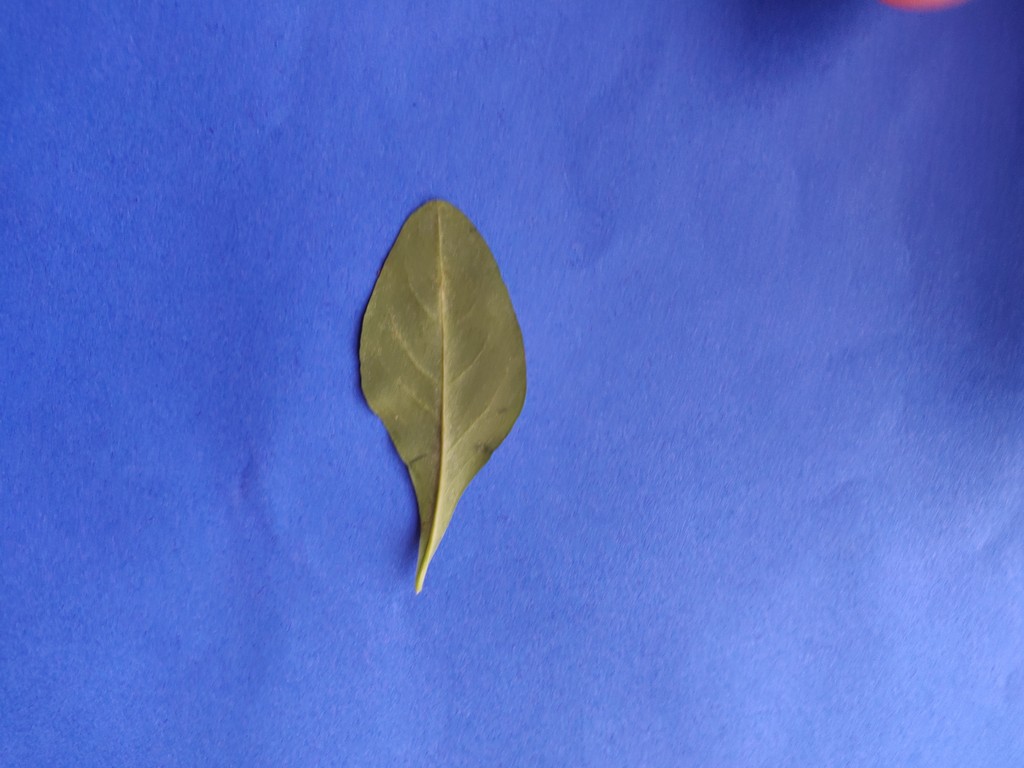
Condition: Healthy
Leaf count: single
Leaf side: back